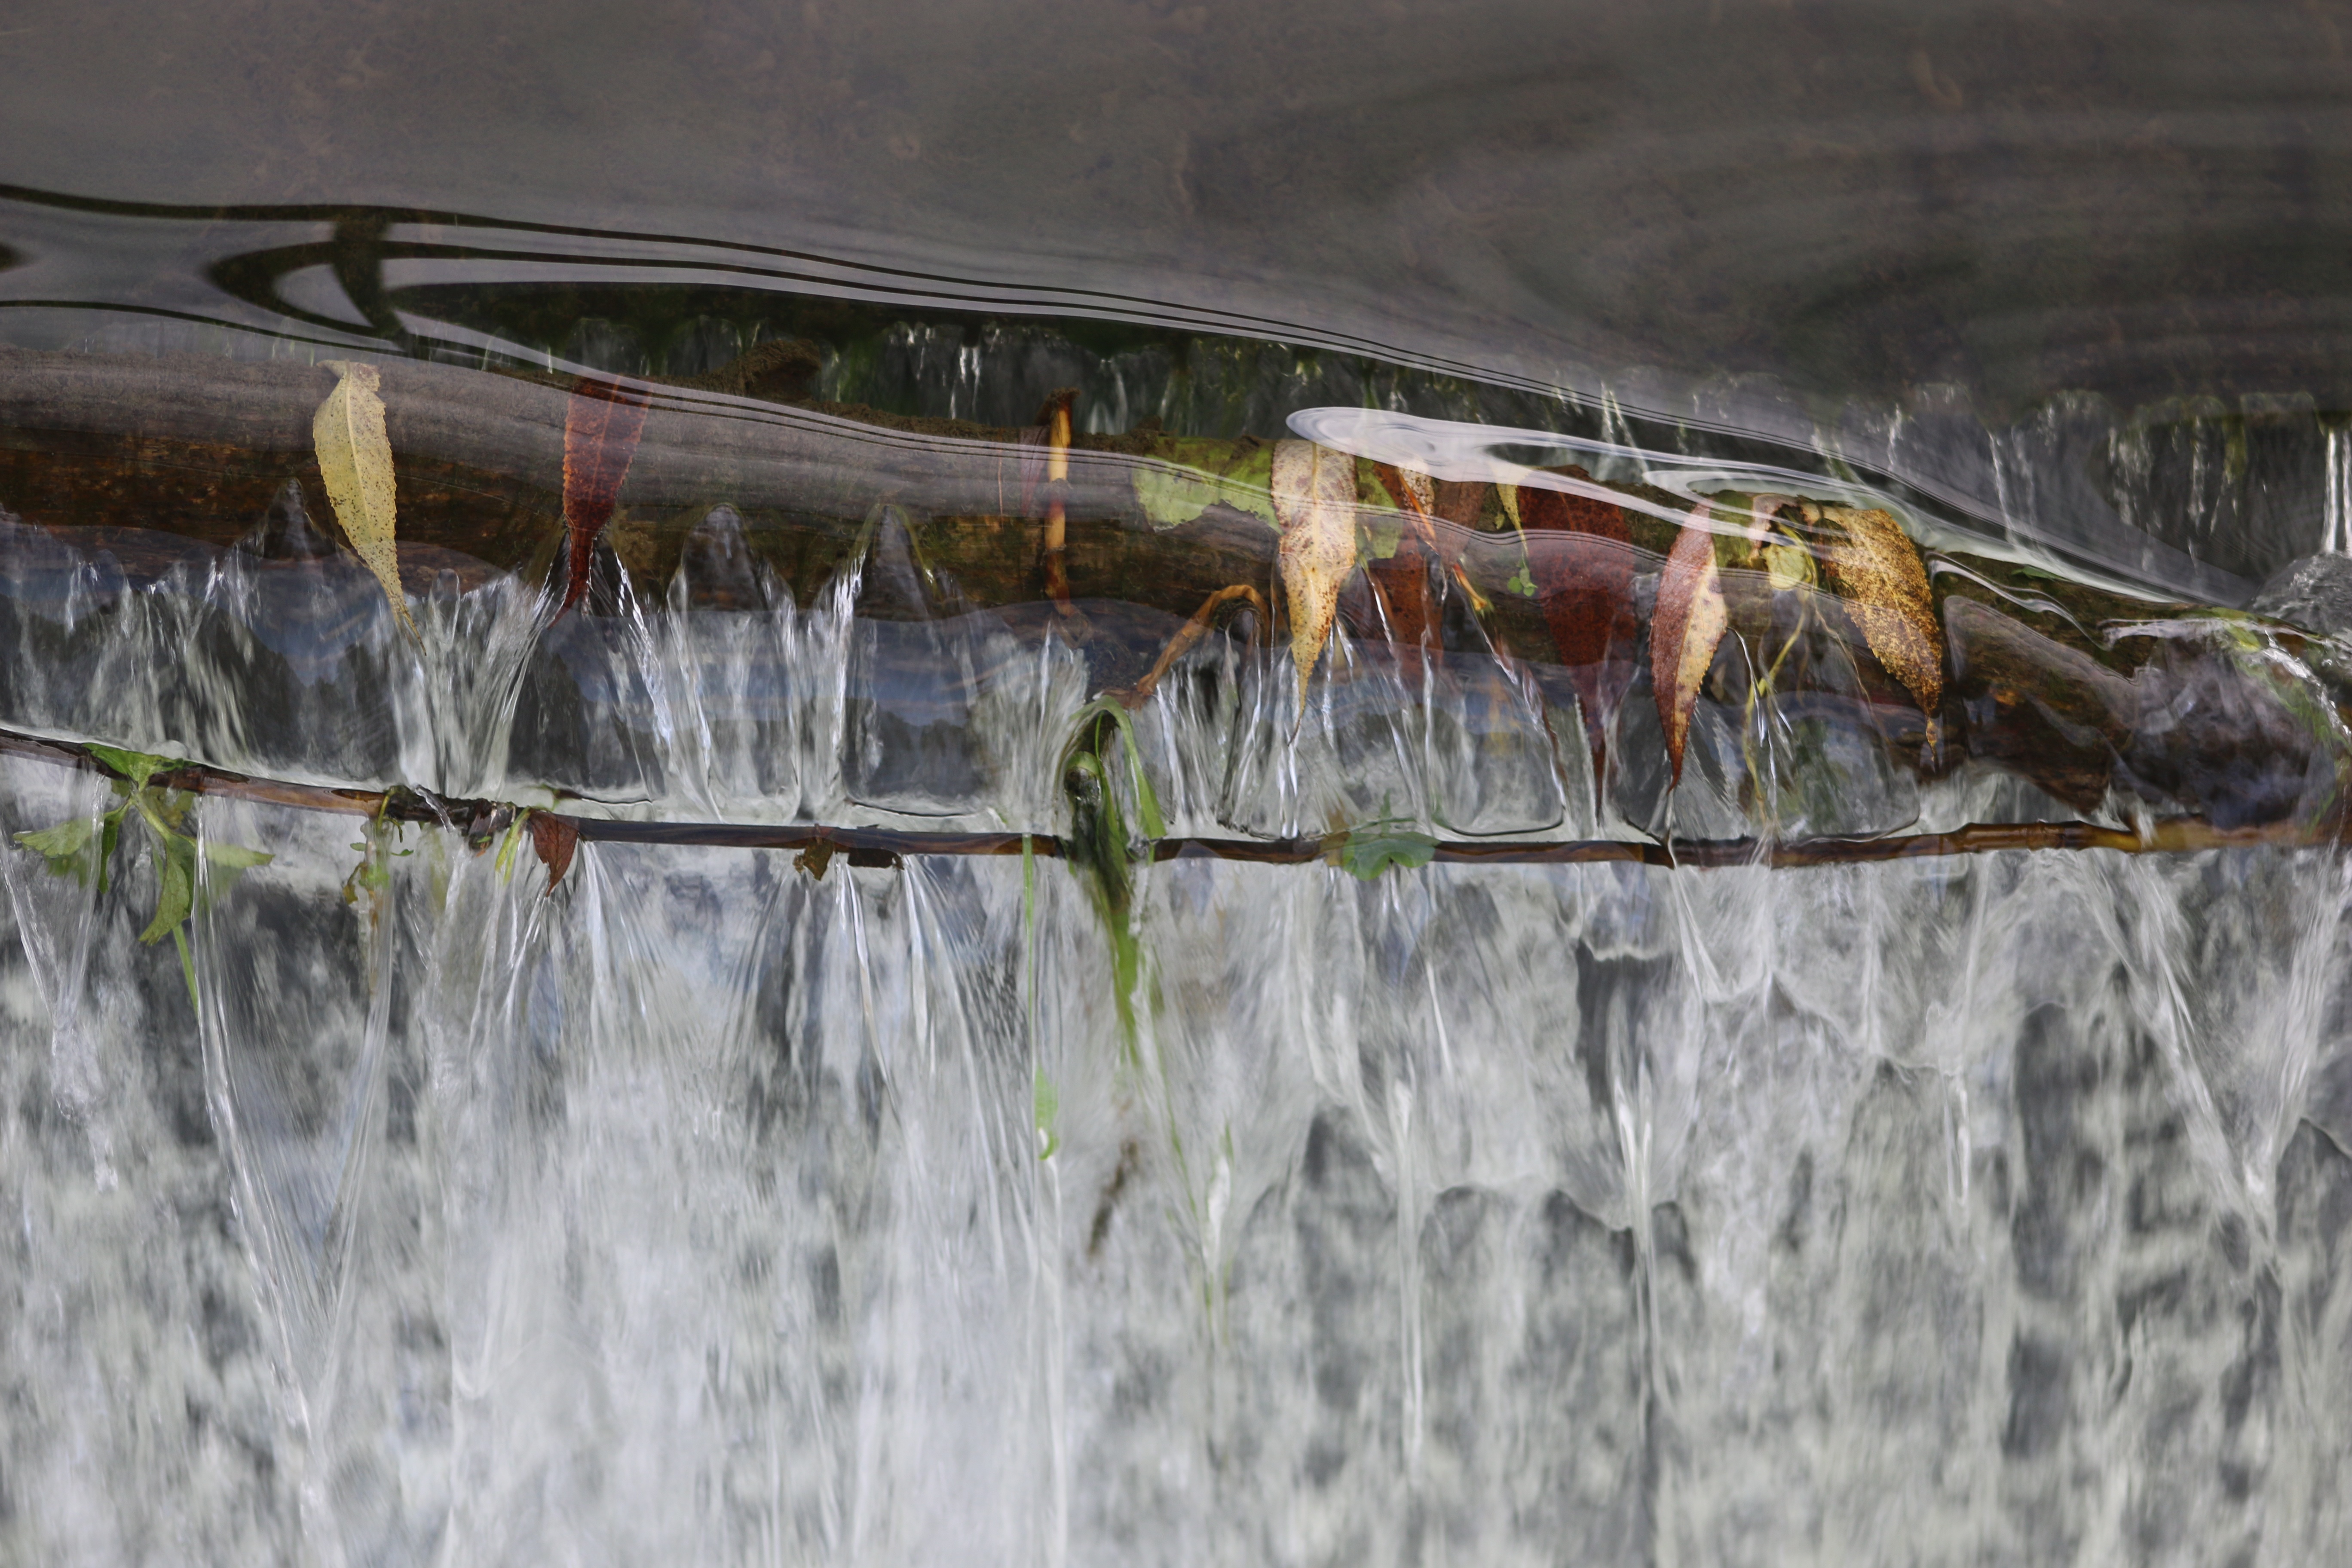
water, ice, reflection, vehicle, material